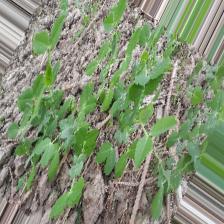
Label: Normal